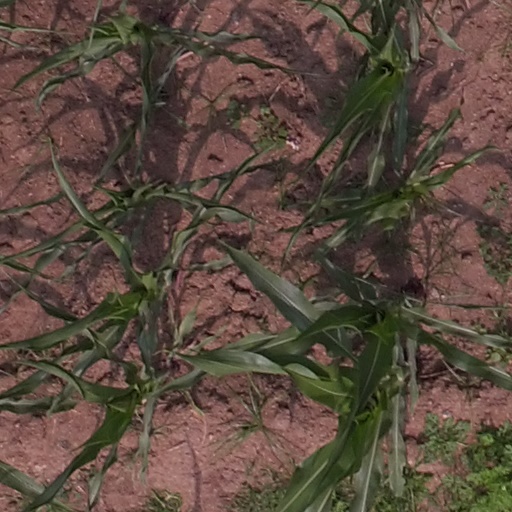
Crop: maize; corn